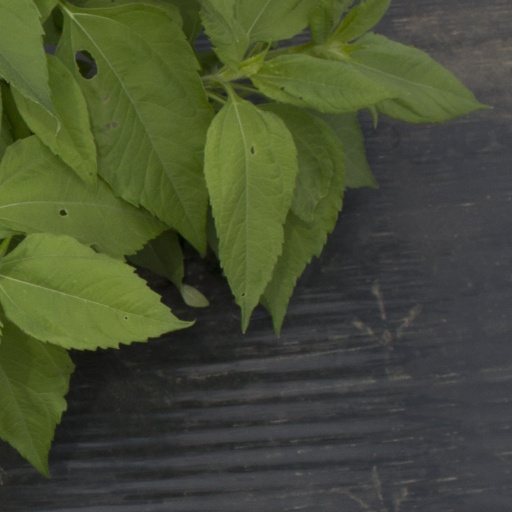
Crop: Jerusalem artichoke